Parramatta Stadium

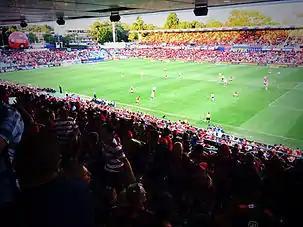
An A-League match in progress at Parramatta Stadium

In September 2015, the New South Wales Government announced that the stadium would be replaced with a new 30,000 seat venue on the same site, officially named the Western Sydney Stadium. Construction began in 2017 and was completed in April 2019.